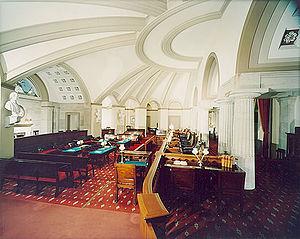
Le Capitole des États-Unis est le bâtiment qui sert de siège au Congrès, le pouvoir législatif des États-Unis. Il est situé dans la capitale fédérale, Washington, D.C. La construction de style néoclassique commence en 1793 et s'achève en 1812. Il est constitué d'un dôme et de deux ailes. L’aile nord est le siège du Sénat et l’aile sud est celle de la Chambre des représentants.
Les origines de la guerre de Sécession sont un ensemble complexe d'éléments historiques, sociaux et économiques qui ont conduit à un conflit de quatre ans — entre 1861 et 1865 — entre le Nord et le Sud des États-Unis.